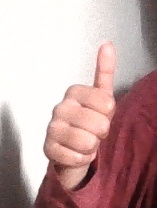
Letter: aleff